190th (2nd Durham Light Infantry) Brigade

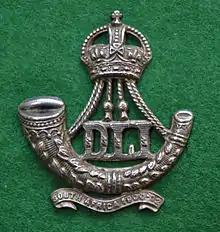
Cap badge of the Durham Light Infantry, Territorial version (1909–53).

On 1 November 1916 the 2/9th DLI left the brigade and embarked for the Macedonian front, where it served as a garrison battalion. Then on 29 November 1916, the 2/6th, 2/7th and 2/8th DLI left to form the 214th Brigade in the 71st Division, a new home service division forming in southern England. With no troops remaining to command, 190th (2nd DLI) Brigade HQ was broken up at Catterick on 4 December 1916.